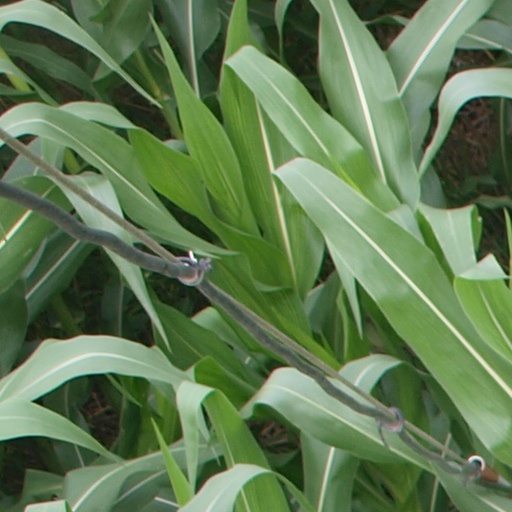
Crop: maize; corn